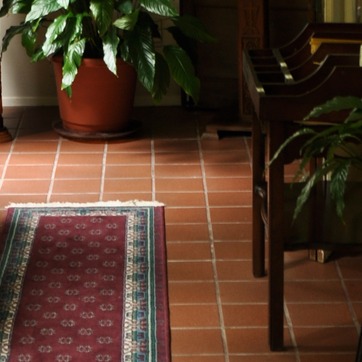
Material: tile